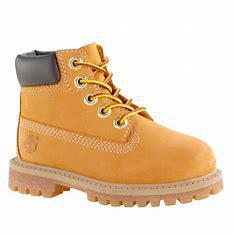
Brand: Timberland
Model: 6